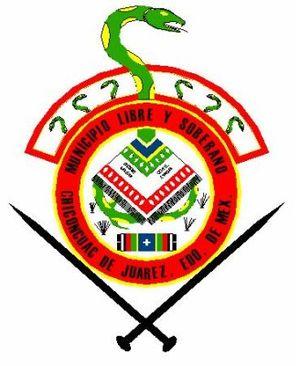
Chiconcuac de Juárez est une municipalité de l'État de Mexico, au Mexique. Elle compte 19 656 habitants d'après le recensement de 2005.